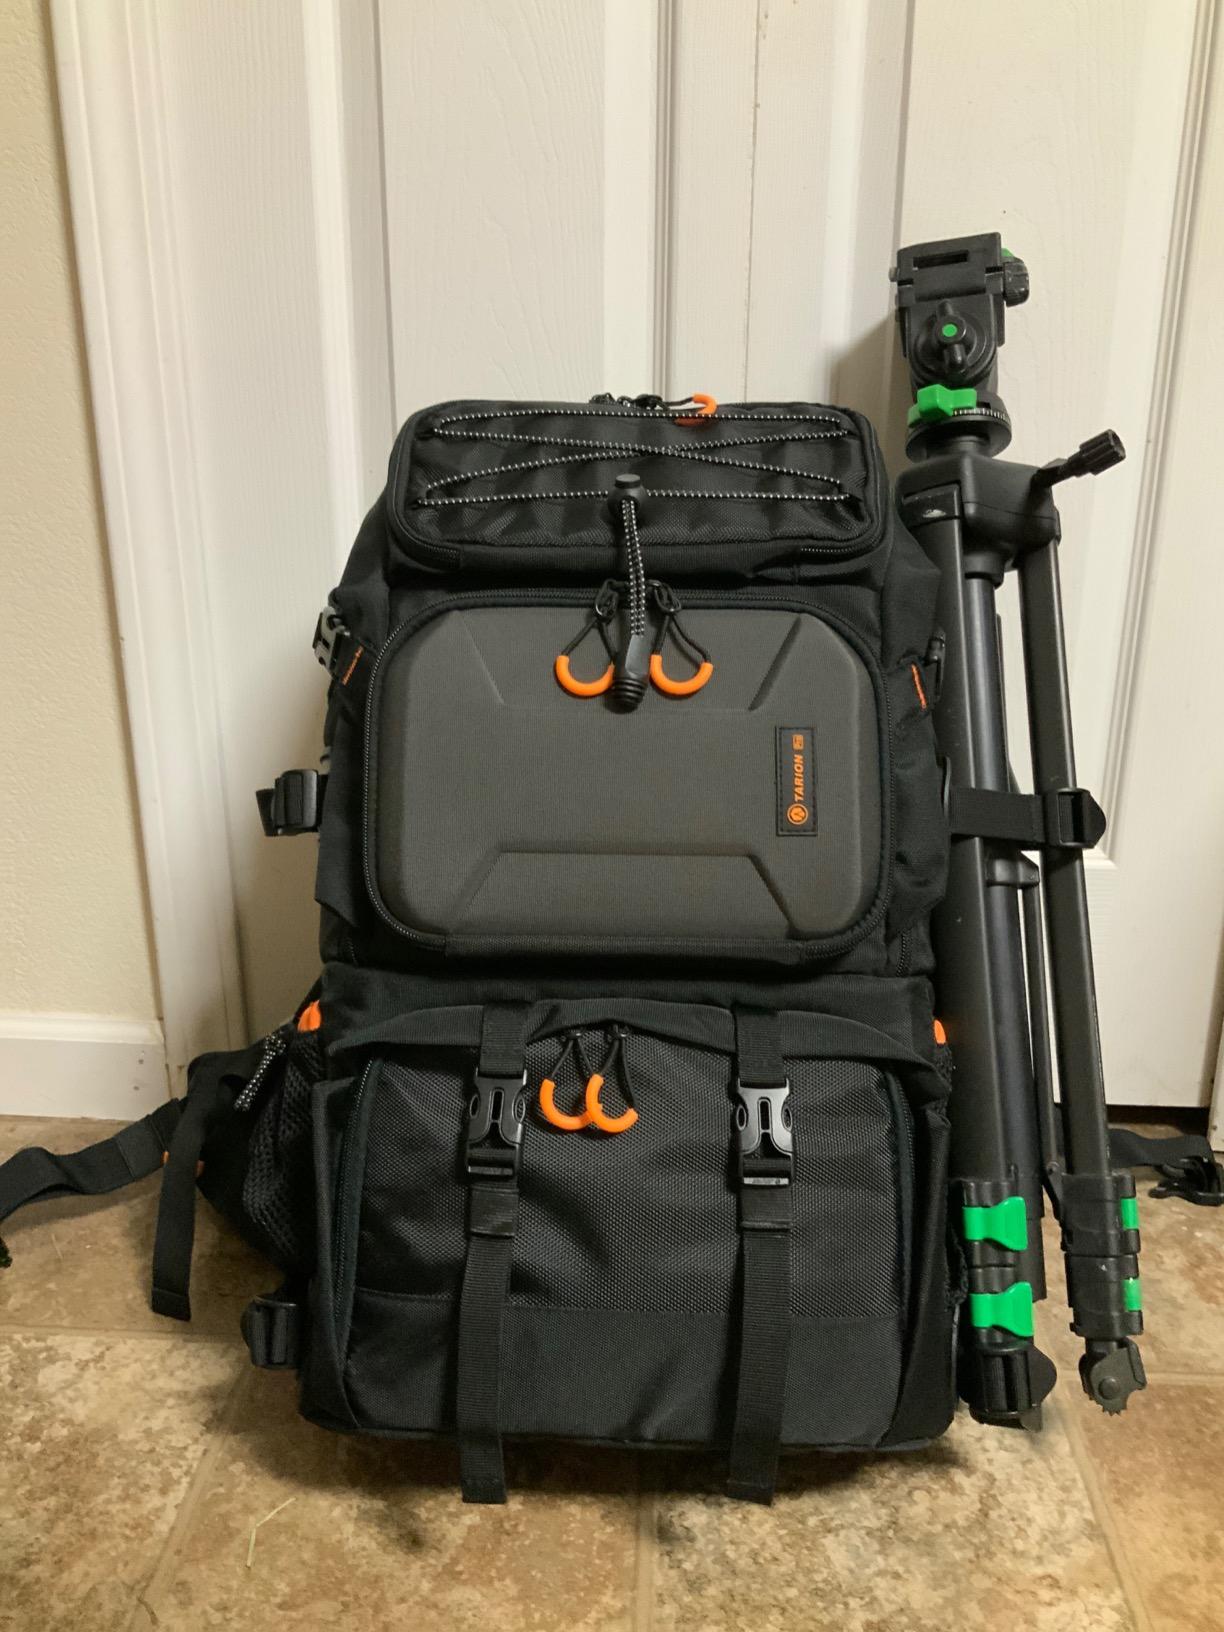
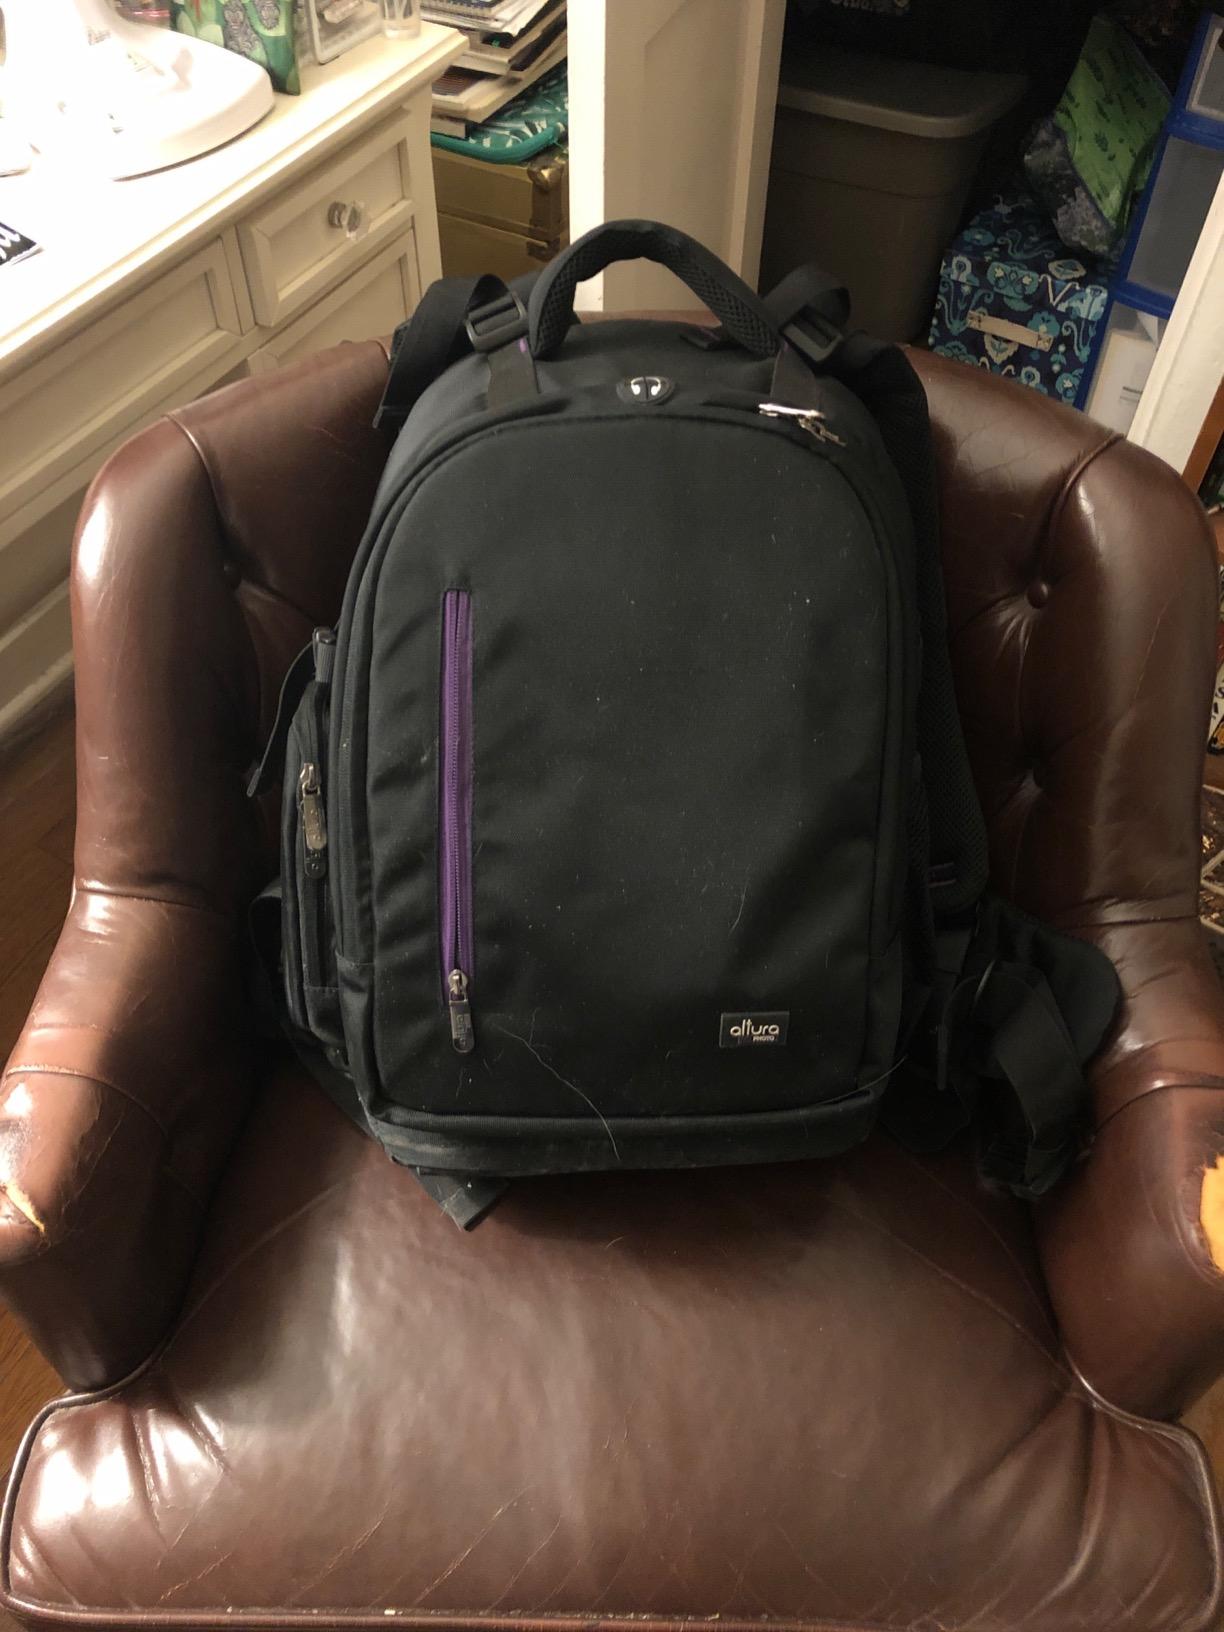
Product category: bag
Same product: no